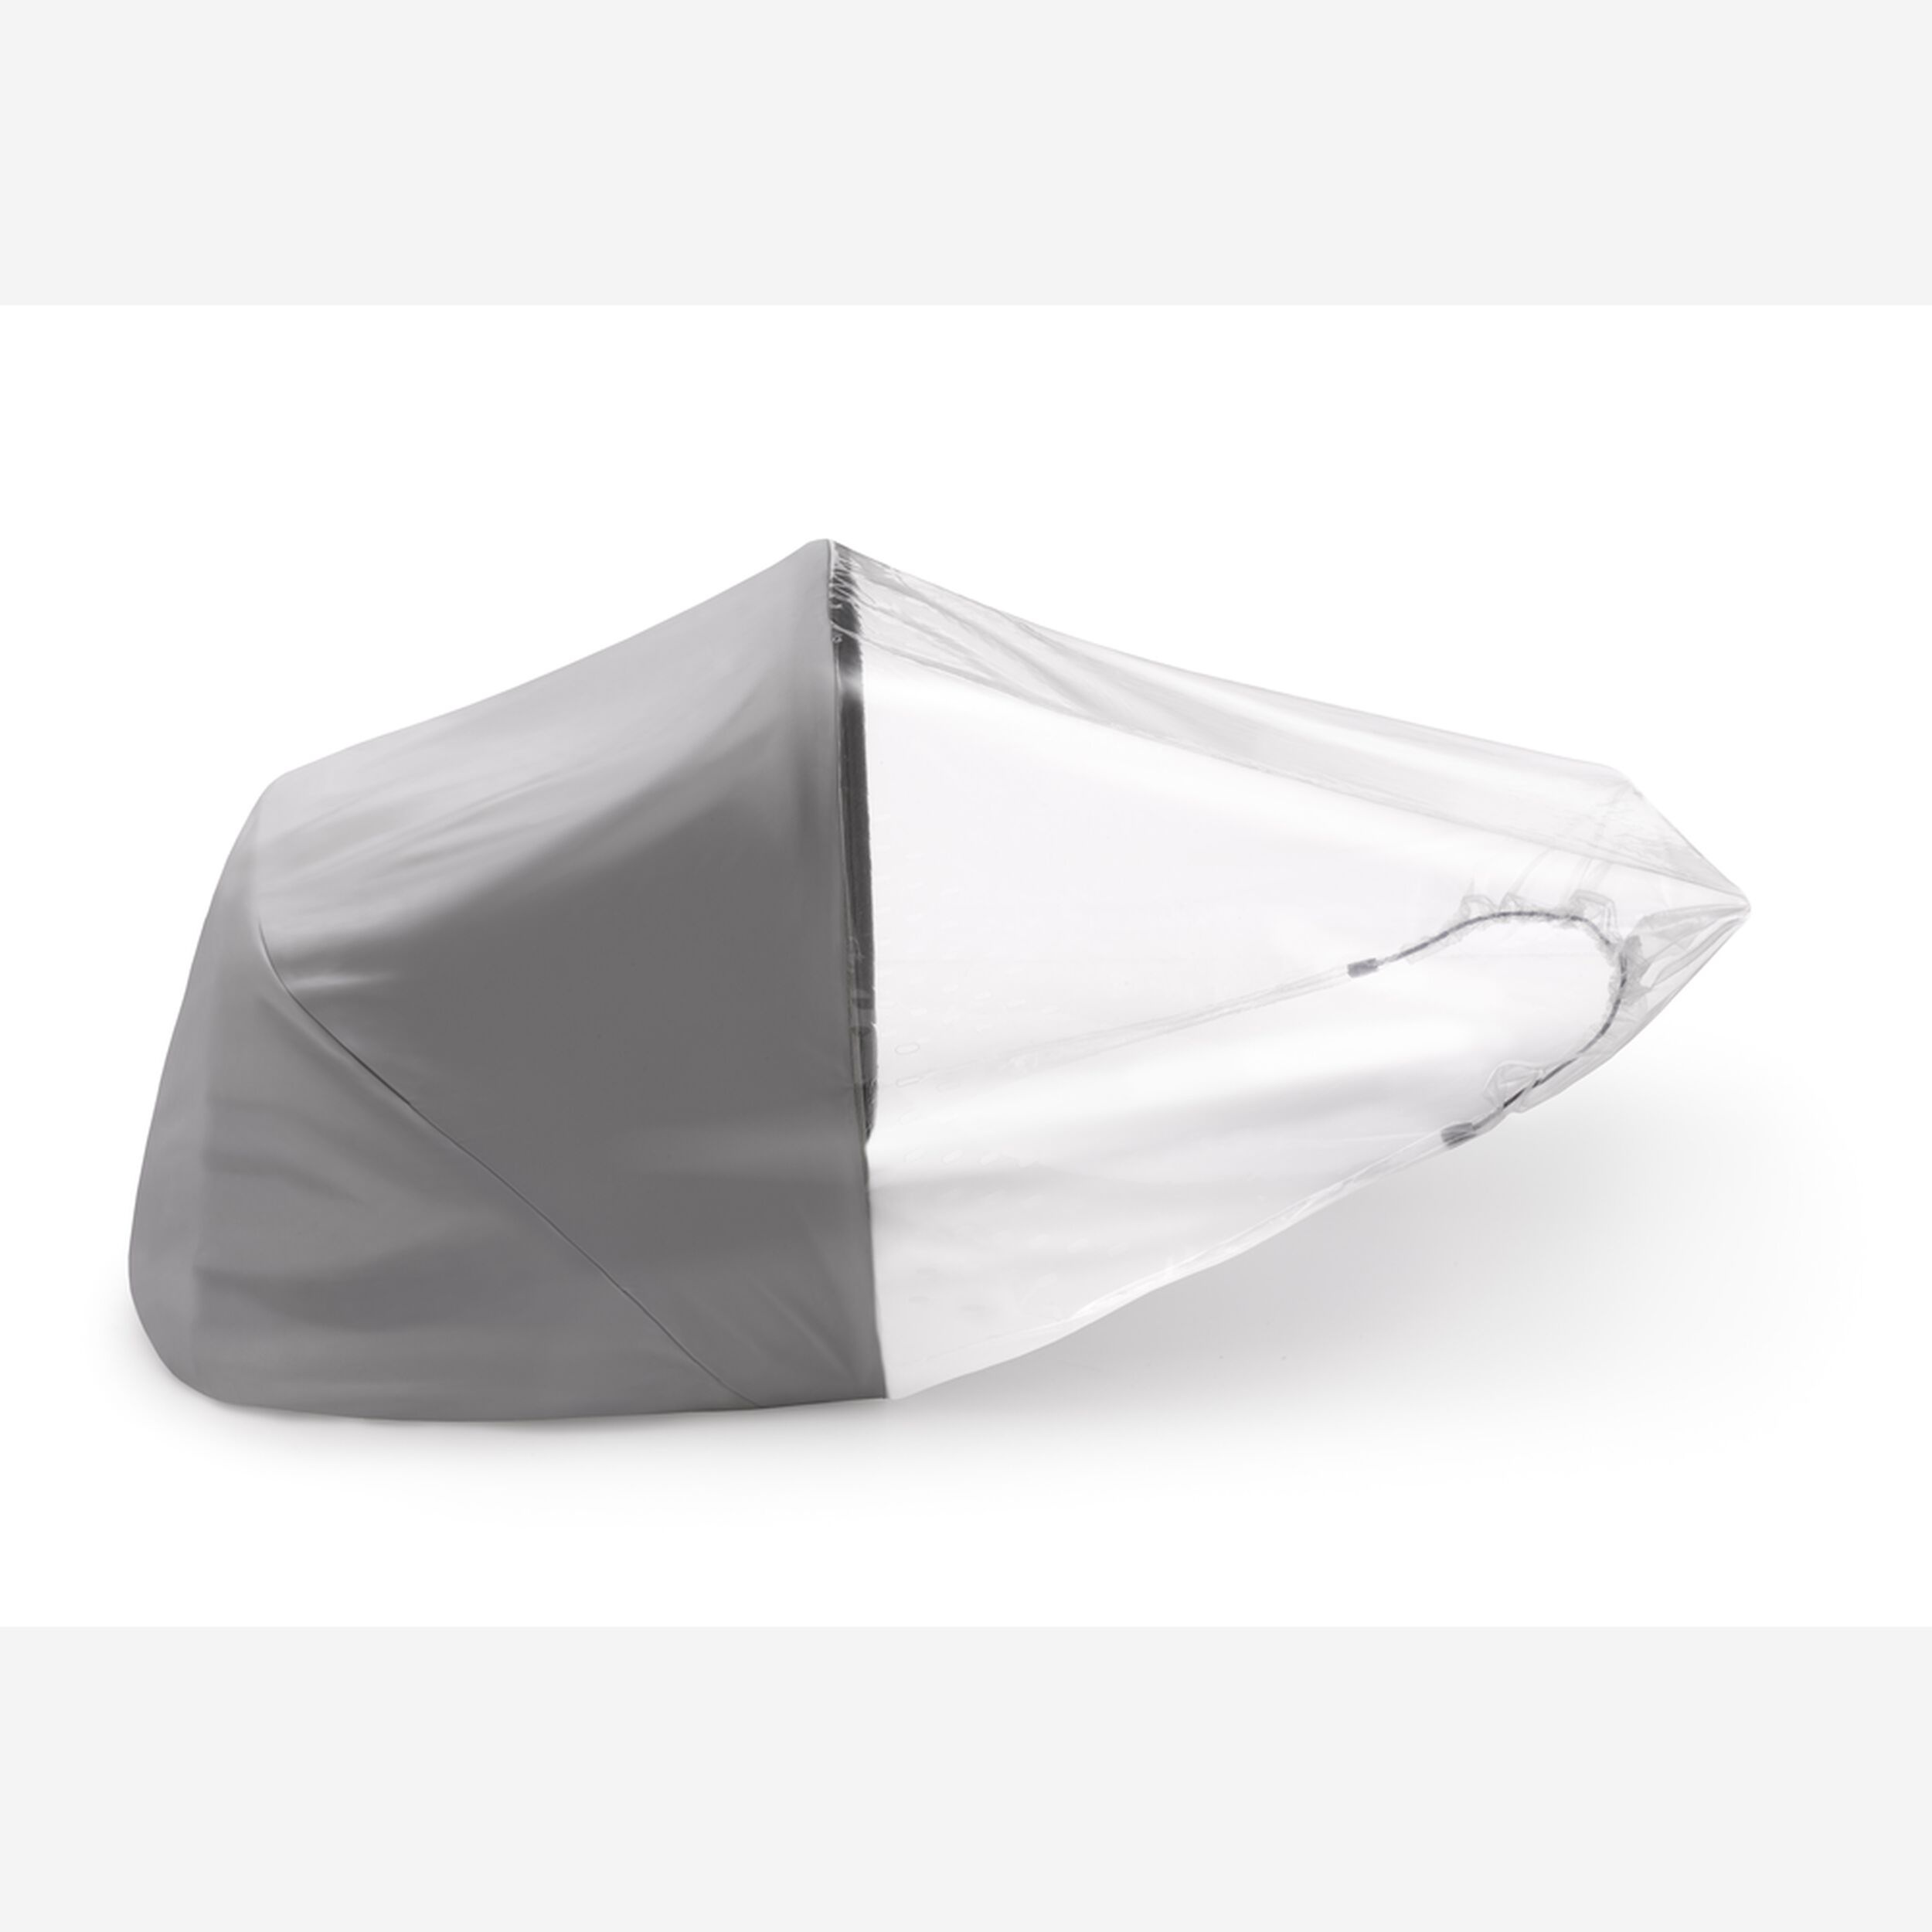
Bugaboo Donkey/Buffalo/Runner Rain Cover
Always be prepared for unexpected weather changes with the Bugaboo rain cover. This stroller rain cover is easy to install so that you can take it with you anywhere you go. It also features a 180° zipper to give you easy access to your child. The transparent surface is perfect for you to keep an eye on your child and allow natural light in, while the reflective strip provides extra visibility during your night strolls. Compact fold for easy transport and storage Easy installation The transparent surface allows your child to look outside and explore the world
Brand: Bugaboo
Category: Baby & Toddler > Baby Transport Accessories > Baby Stroller Accessories > Stroller Rain Covers